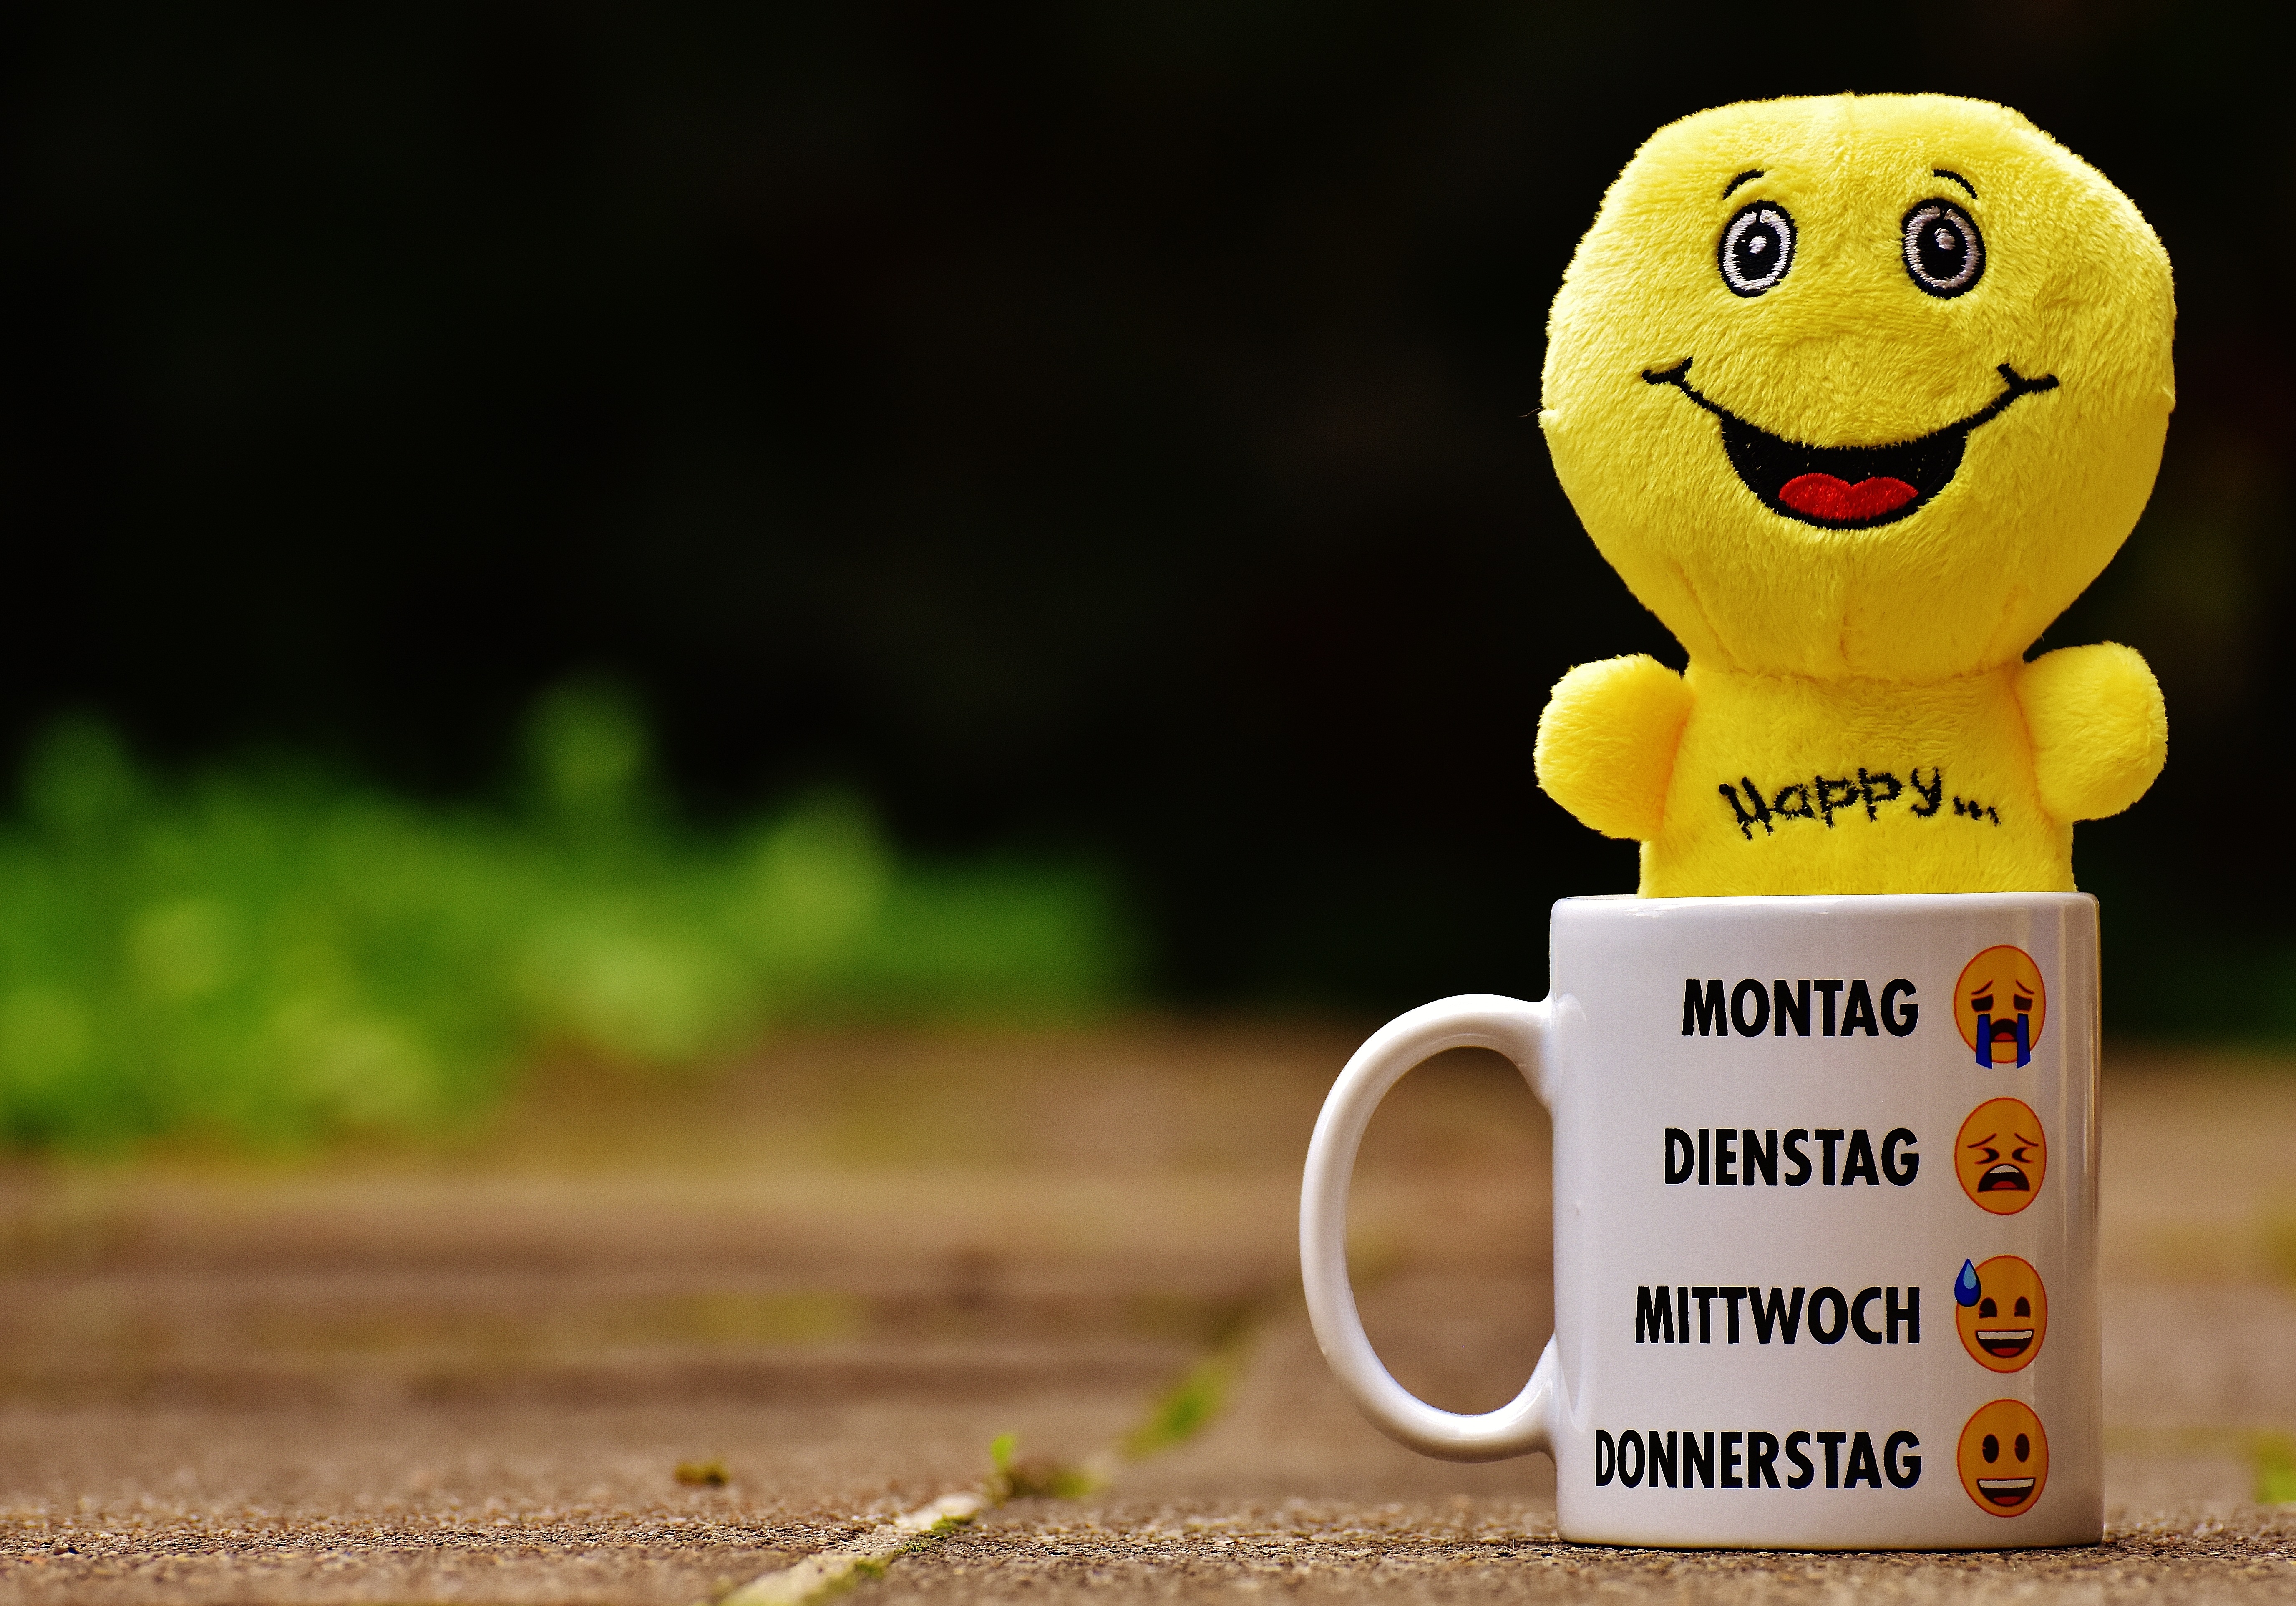
cup, color, yellow, toy, smile, laugh, cheerful, face, happy, funny, joy, all, cheeky, emotions, luck, emotion, feeling, emoji, smiley, good mood, emoticon, joy of life, smilies, still laugh